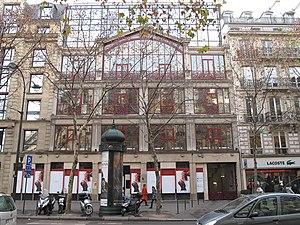
L'atelier du photographe Nadar, 35 boulevard des Capucines, Paris 2e arr. S'y déroula en 1874 la première exposition des peintres impressionnistes. C'était aussi à cette adresse la succursale de la Société générale de photosculpture de France.
La photosculpture ou photo-sculpture est une technique inventée en 1859-1860 par François Willème, peintre, photographe et sculpteur français. Elle permet la reproduction photographique des objets en relief d'après nature.
La Société anonyme coopérative des artistes peintres, sculpteurs et graveurs est une association d'artistes organisée en société anonyme, créée le 27 décembre 1873 par des artistes de ce qui deviendra ensuite le mouvement impressionniste qui veulent exposer librement. La charte signée ce jour-là indique que la société recevra le dixième des ventes effectuée pendant la Première exposition des peintres impressionnistes. Le jour même de la fondation de la société, les artistes, qui cherchent une salle pour leur exposition future, retiennent le lieu-même où ils se sont réunis pour signer la charte : celui des ateliers de Nadar, à l'angle de la rue Daunou et du boulevard des Capucines, qui portera quelques mois plus tard le nom d'« Anciens Salons Nadar » au 35 boulevard des Capucines. Du fait de son adresse, Edgar Degas suggère de baptiser la société anonyme « La Capucine ». Mais comme ce nom est aussi le titre d'une célèbre chanson de la révolution de 1789, les signataires rejetèrent son idée, craignant d'effrayer le public puisque l'exposition projetée devait se tenir au même moment que le Salon de peinture et de sculpture où nombre d'entre eux ont été refusés.
On appelle « Première exposition des peintres impressionnistes », une manifestation culturelle française organisée par la Société anonyme des artistes peintres, sculpteurs et graveurs du 15 avril au 15 mai 1874 au 35 boulevard des Capucines à Paris dans les studios d'un célèbre écrivain et photographe de l'époque, Nadar. Originellement, cette exposition ne porte aucun qualifiant officiel : ce sont les critiques d'art, qui, après coup, par voie de presse, appelèrent cet événement « l'Exposition des impressionnistes ». Le mot impressionnisme est le nom péjoratif qui a été popularisé par un journaliste, Louis Leroy, et qui s'imposa, bien souvent contre l'avis même des artistes.
Le boulevard des Capucines forme la limite entre les 2ᵉ et 9ᵉ arrondissements de Paris.
Cette liste rassemble les 165 œuvres présentées à la Première exposition dites des peintres impressionnistes tenue du 15 avril au 15 mai 1874 à Paris au 35, boulevard des Capucines, dans les anciens ateliers de Nadar. Elles sont classées selon l'ordre alphabétique des peintres qui correspond aussi au classement des œuvres par numéros croissants du catalogue. On y retrouve de très nombreux artistes vus aujourd'hui comme non impressionnistes, mais aussi des artistes qui étaient importants à l'époque de la lutte pour une peinture différente, comme Zacharie Astruc, et qui ont été oubliés par la suite, leurs œuvres étant parfois beaucoup plus difficiles à trouver que celle des grands maitres comme Auguste Renoir, Claude Monet, Alfred Sisley ou Camille Pissaro. Les moins connus sont regroupés sous le terme « petits-maîtres », ce qui constitue une grave injustice selon Gérald Schurr :